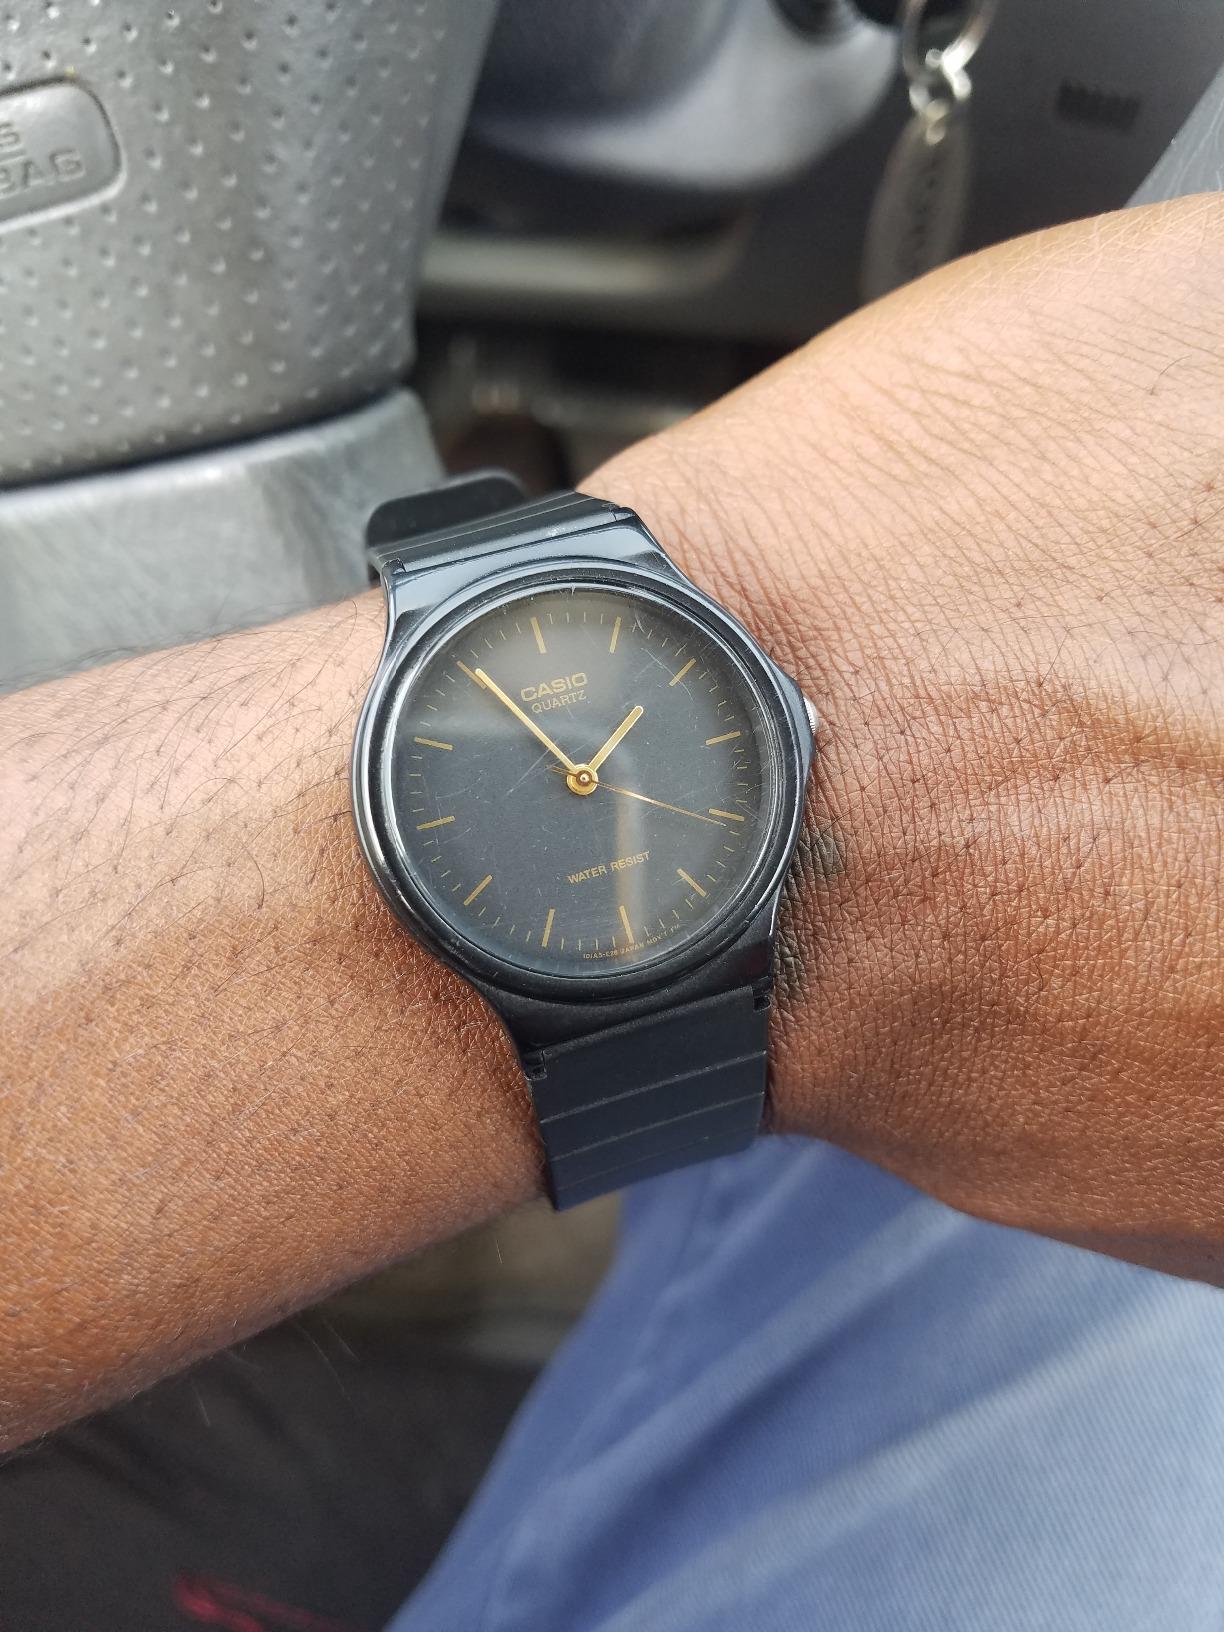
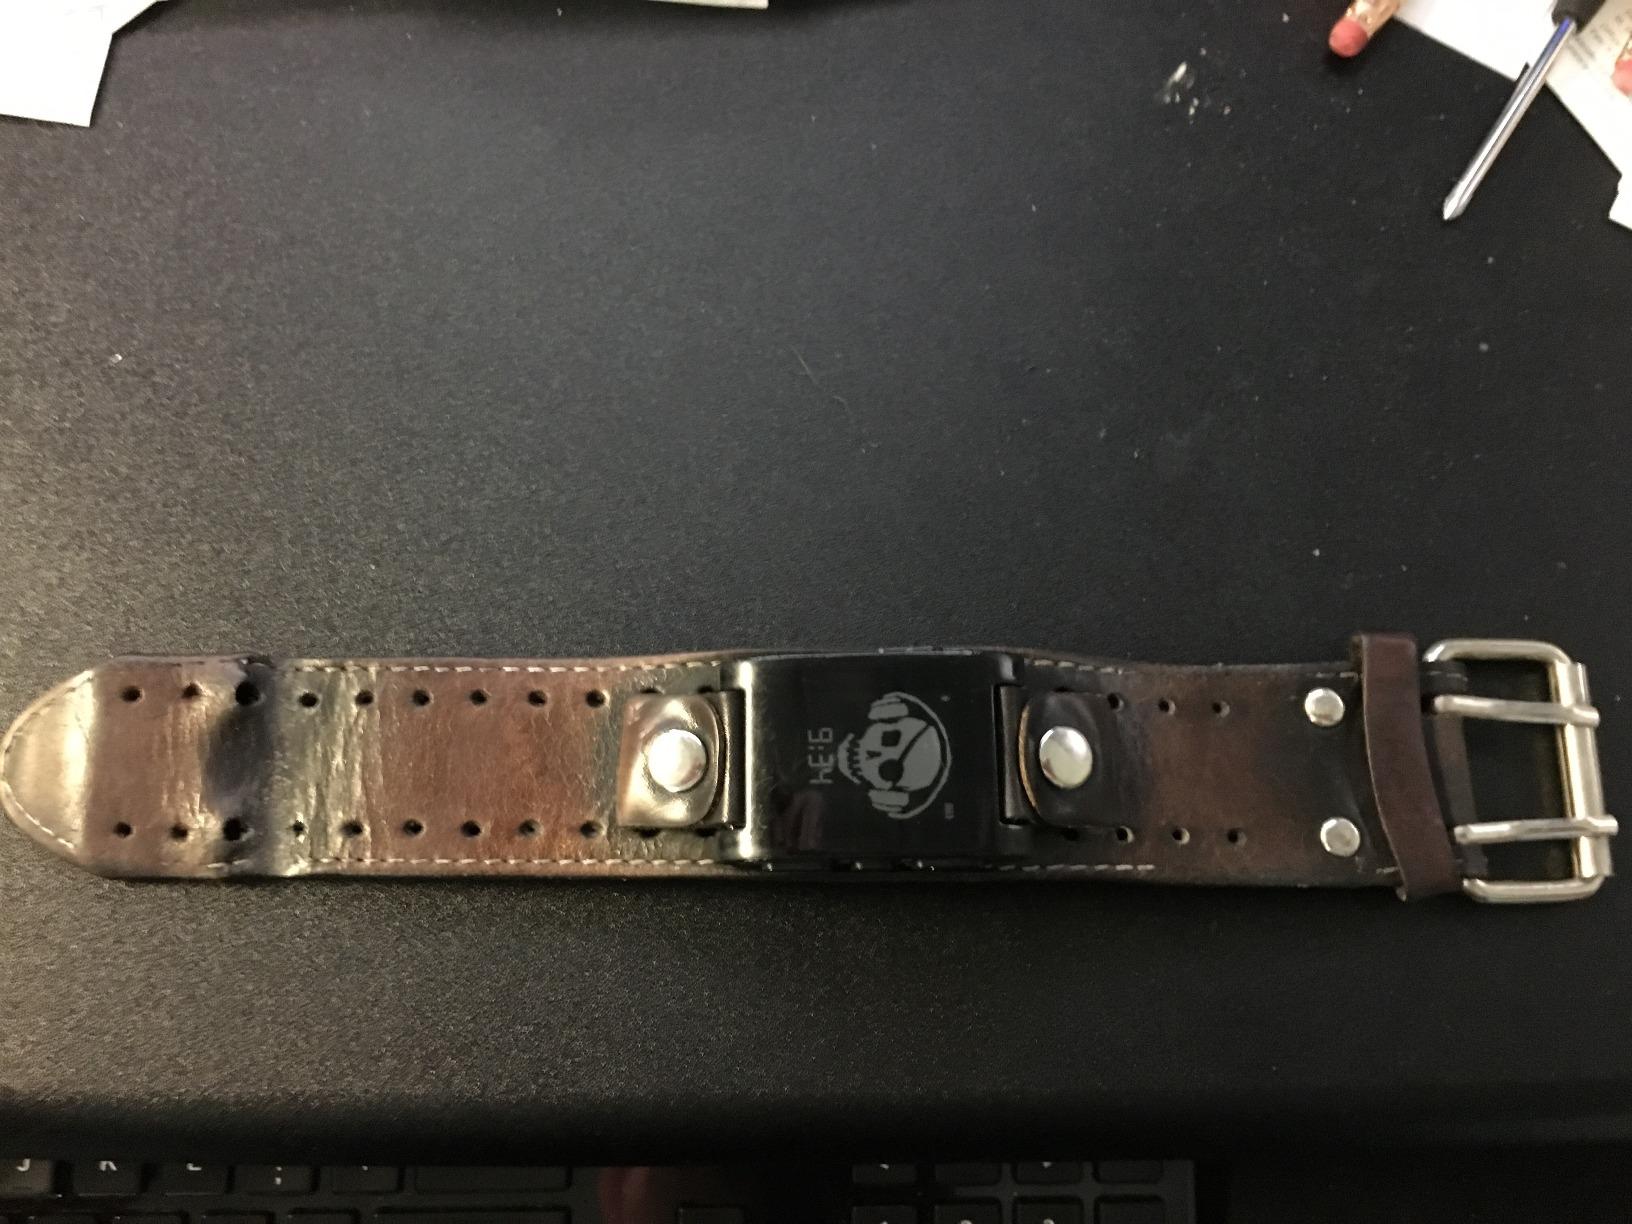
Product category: accessories_watch
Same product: no